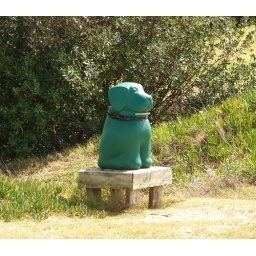
Collect doggy poop in plastic bags. Lift this head and ........ deposit!